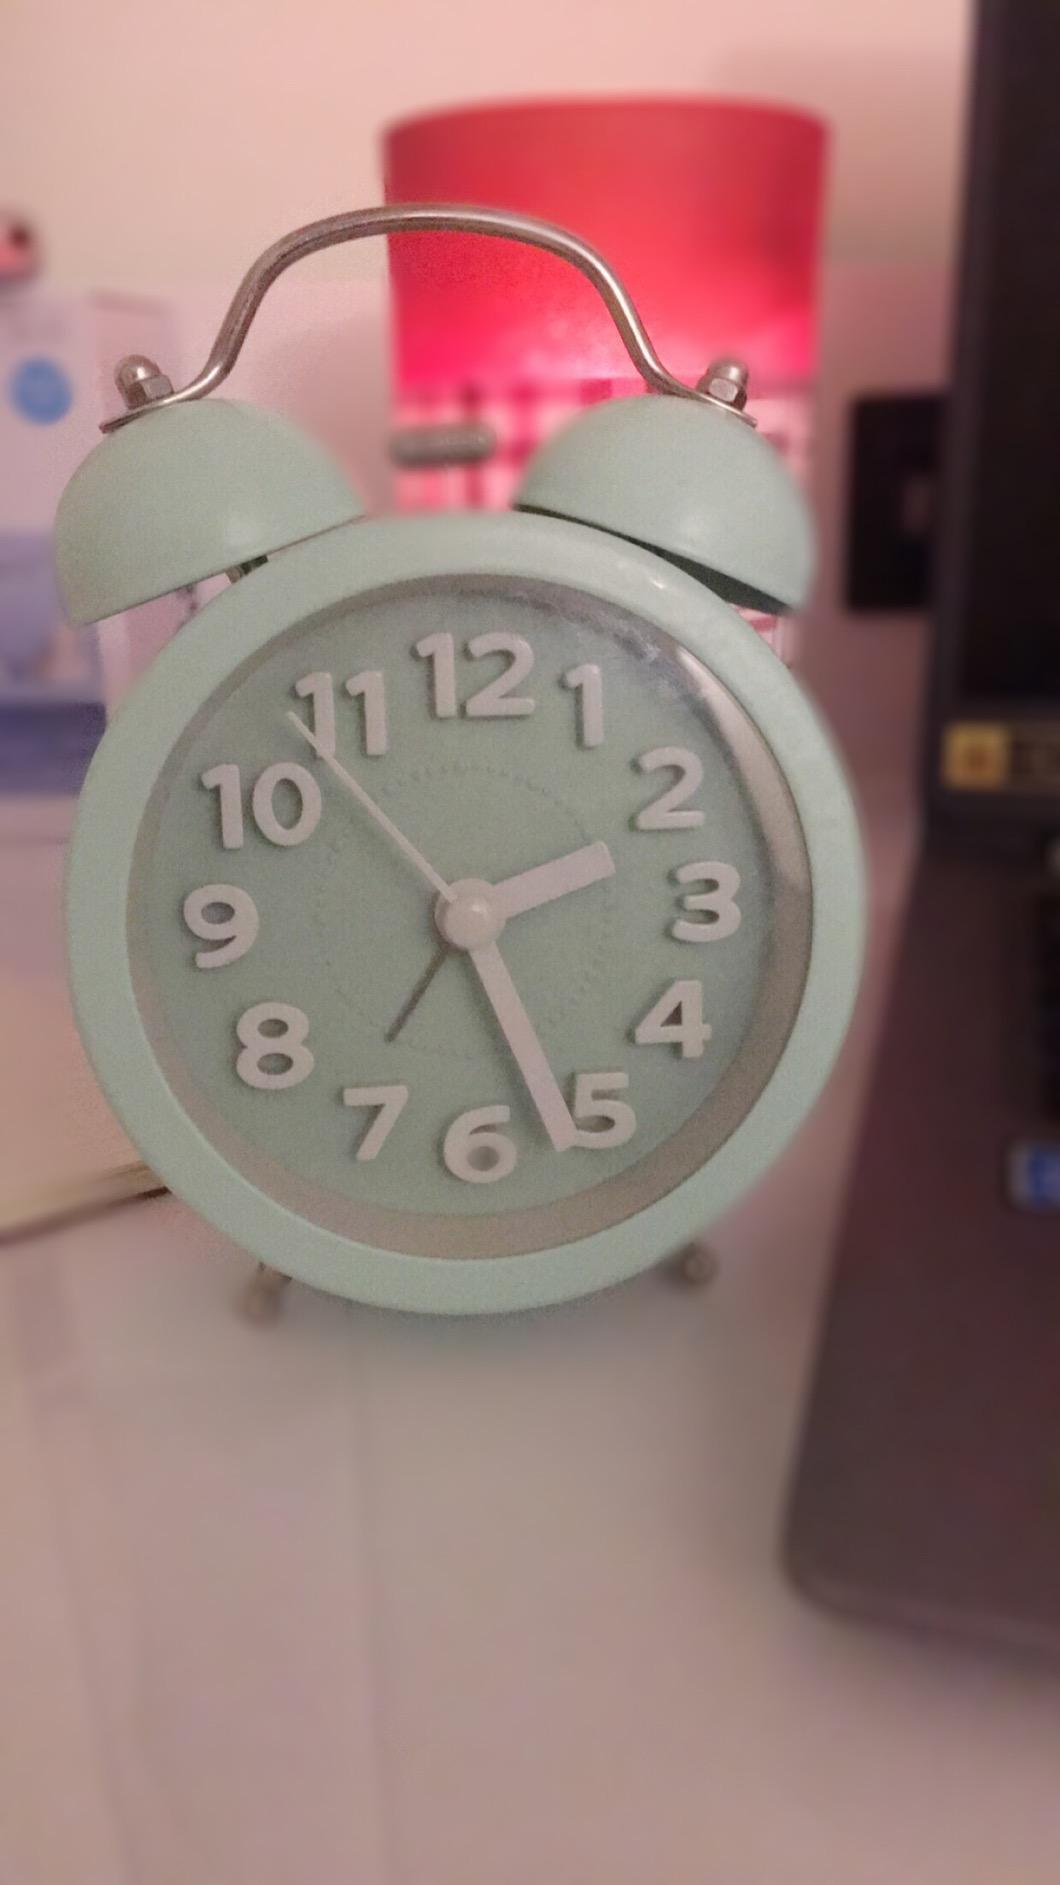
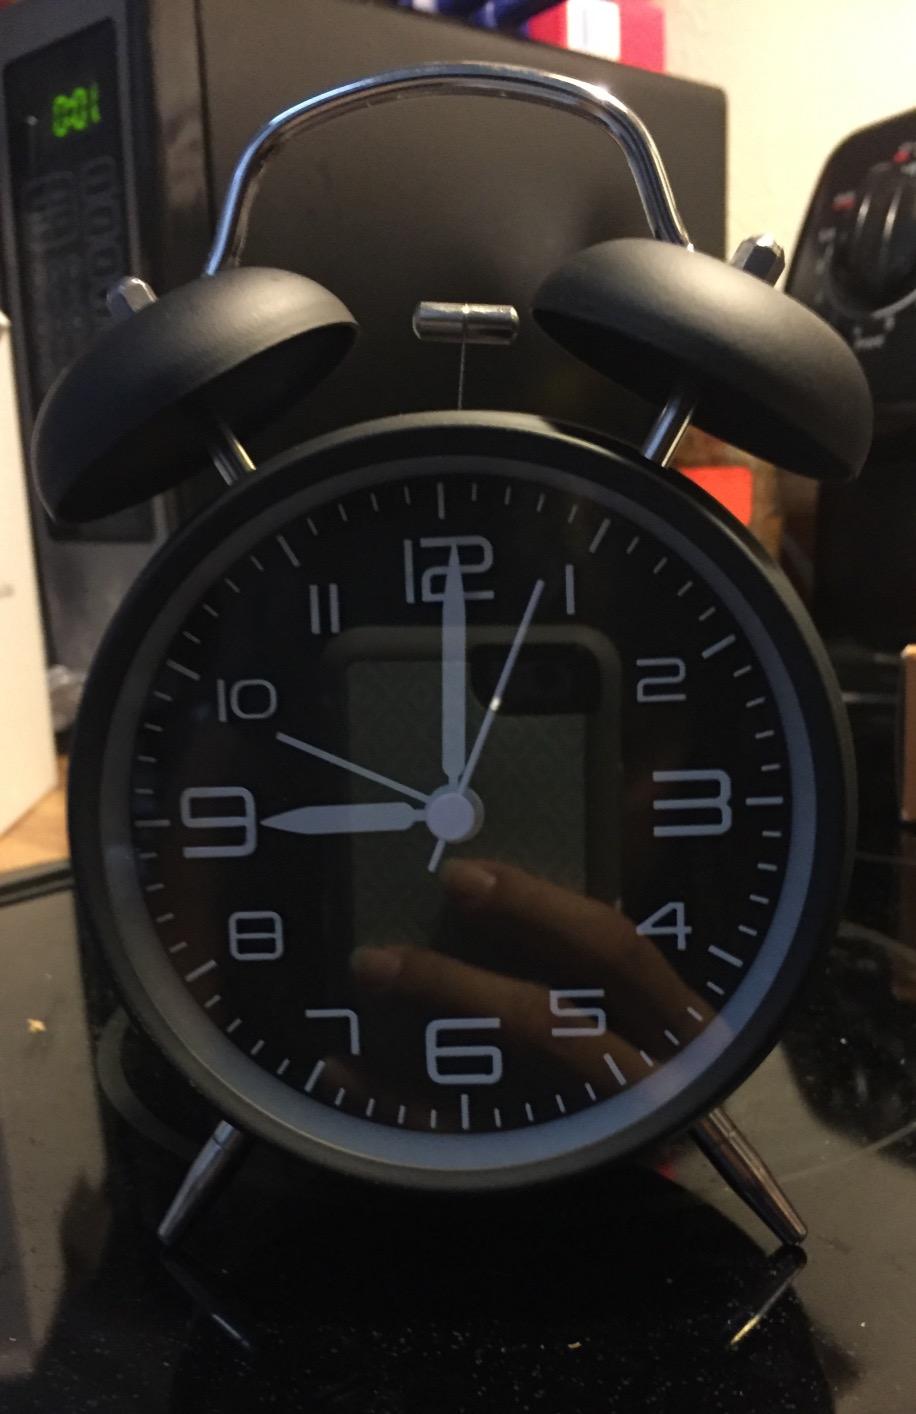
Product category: clock
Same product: no